Javiera Carrera

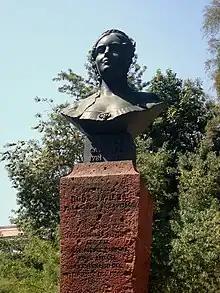
Bust of Javiera Carrera in Cerro Santa Lucía, Santiago.

In 1814, when Spain reconquered Chile, Javiera abandoned her husband and children to go into self-exile and to follow the footsteps of her three brothers. Together with them, she traveled to the United Provinces of Río de la Plata, lived in Mendoza and later moved to Buenos Aires where she was received by the priest Bartolomé Tollo, an old friend of the family. Javiera often wrote letters to her husband during her exile, she stated in the letters that her leave of her family was to protect them due to her family connection. She also stated that the leave she took of her family deeply hurt her and that she had taken her son Perico as consolation for her troubles.